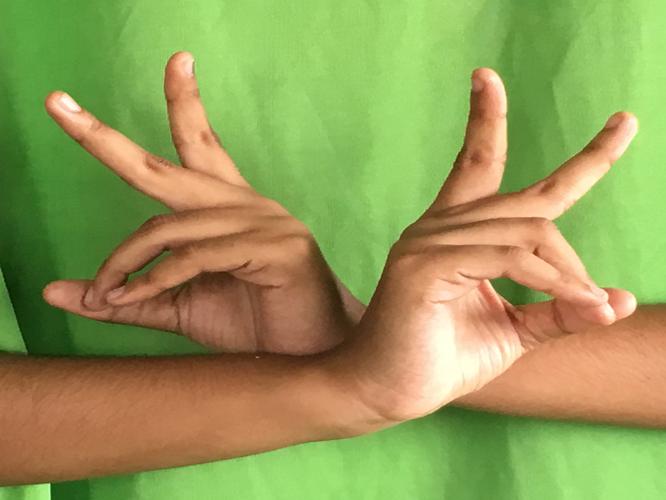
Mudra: Kartariswastika
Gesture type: double_hand